Bell pattern

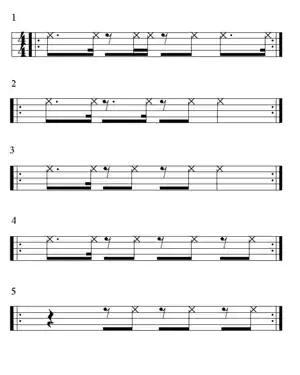
Duple-pulse African bell patterns

Pattern 1 ( standard pattern) is played on the head of a small Yoruba bata drum in Benin. Pattern 2 is used by the Yoruba and Igbo people of Nigeria. Pattern 3 is the bell part in "fufume" (Ghana). Pattern 4 is used by the Ga people (Ghana) for the rhythm "gahu". Patterns 3 and 5 are used in the Ghanaian rhythm "kpanlogo". Patterns 2 and 3 are known in Cuba as "rumba clave" and "son" "clave" respectively.